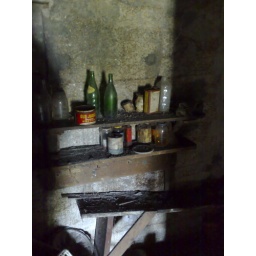
Basement bottles in condemned building